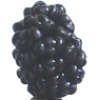
Label: mulberry